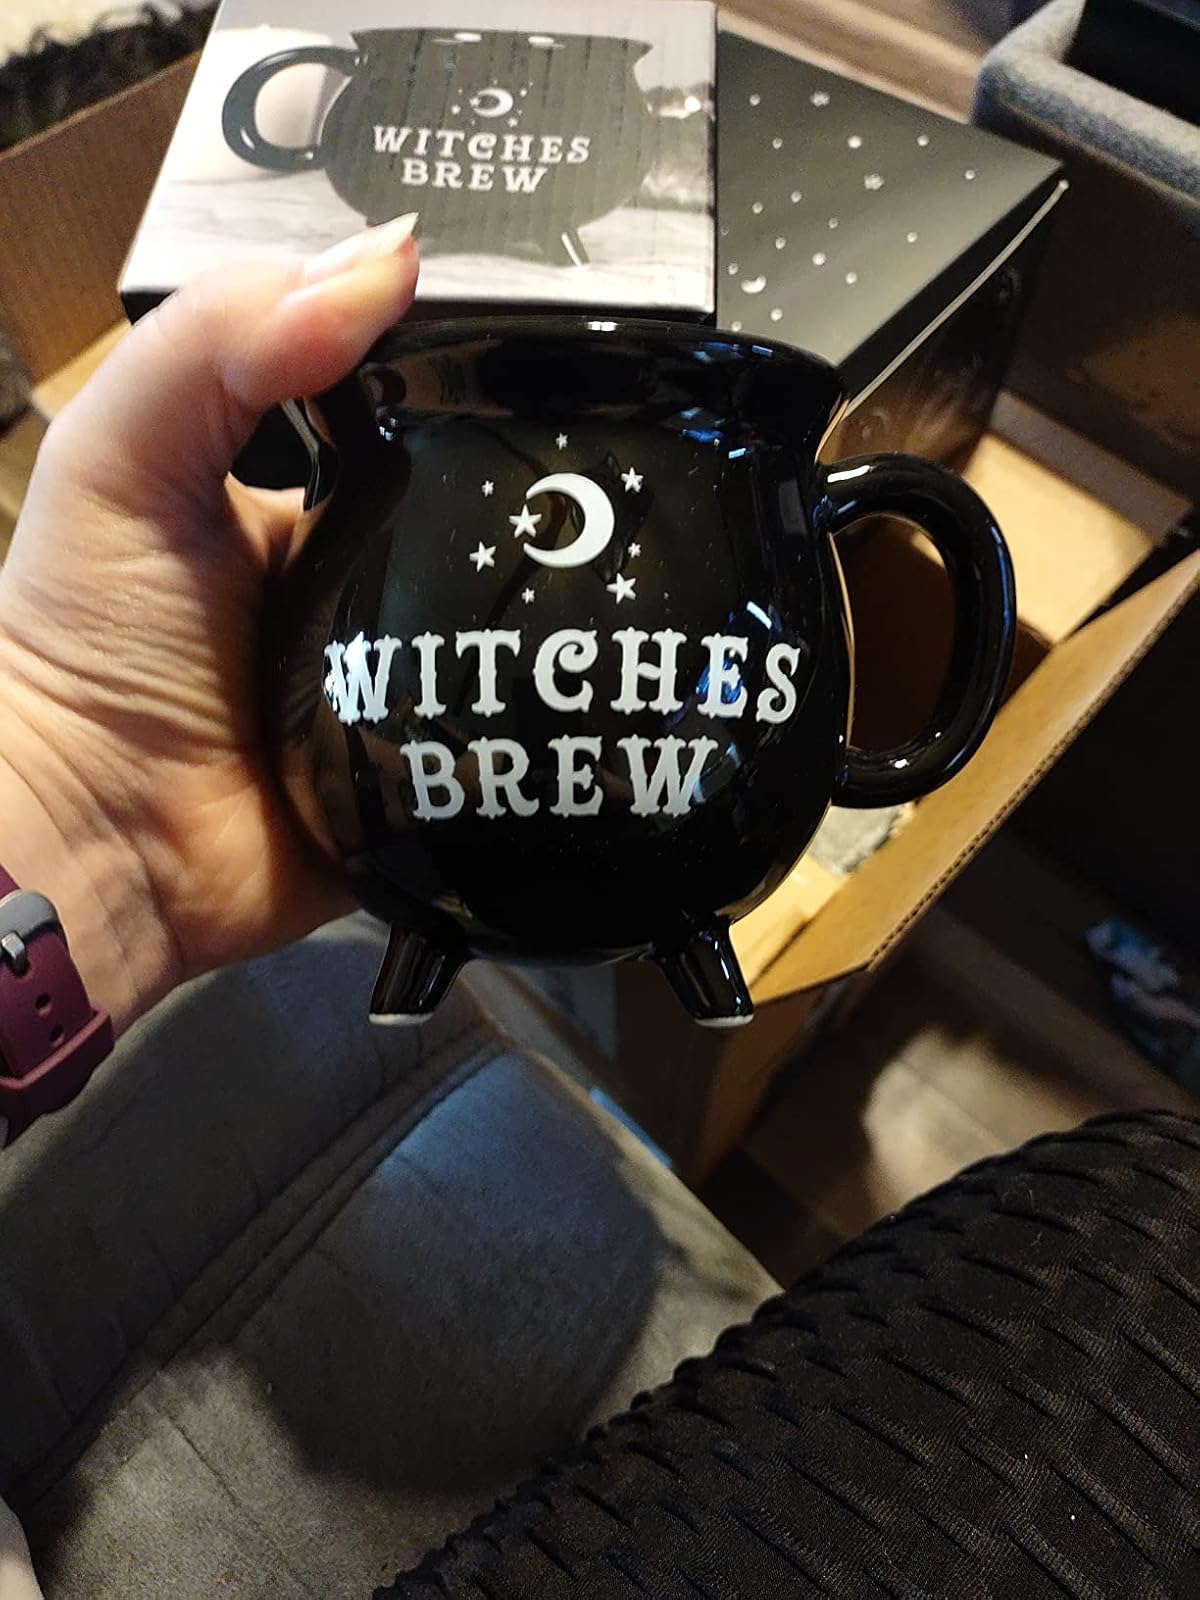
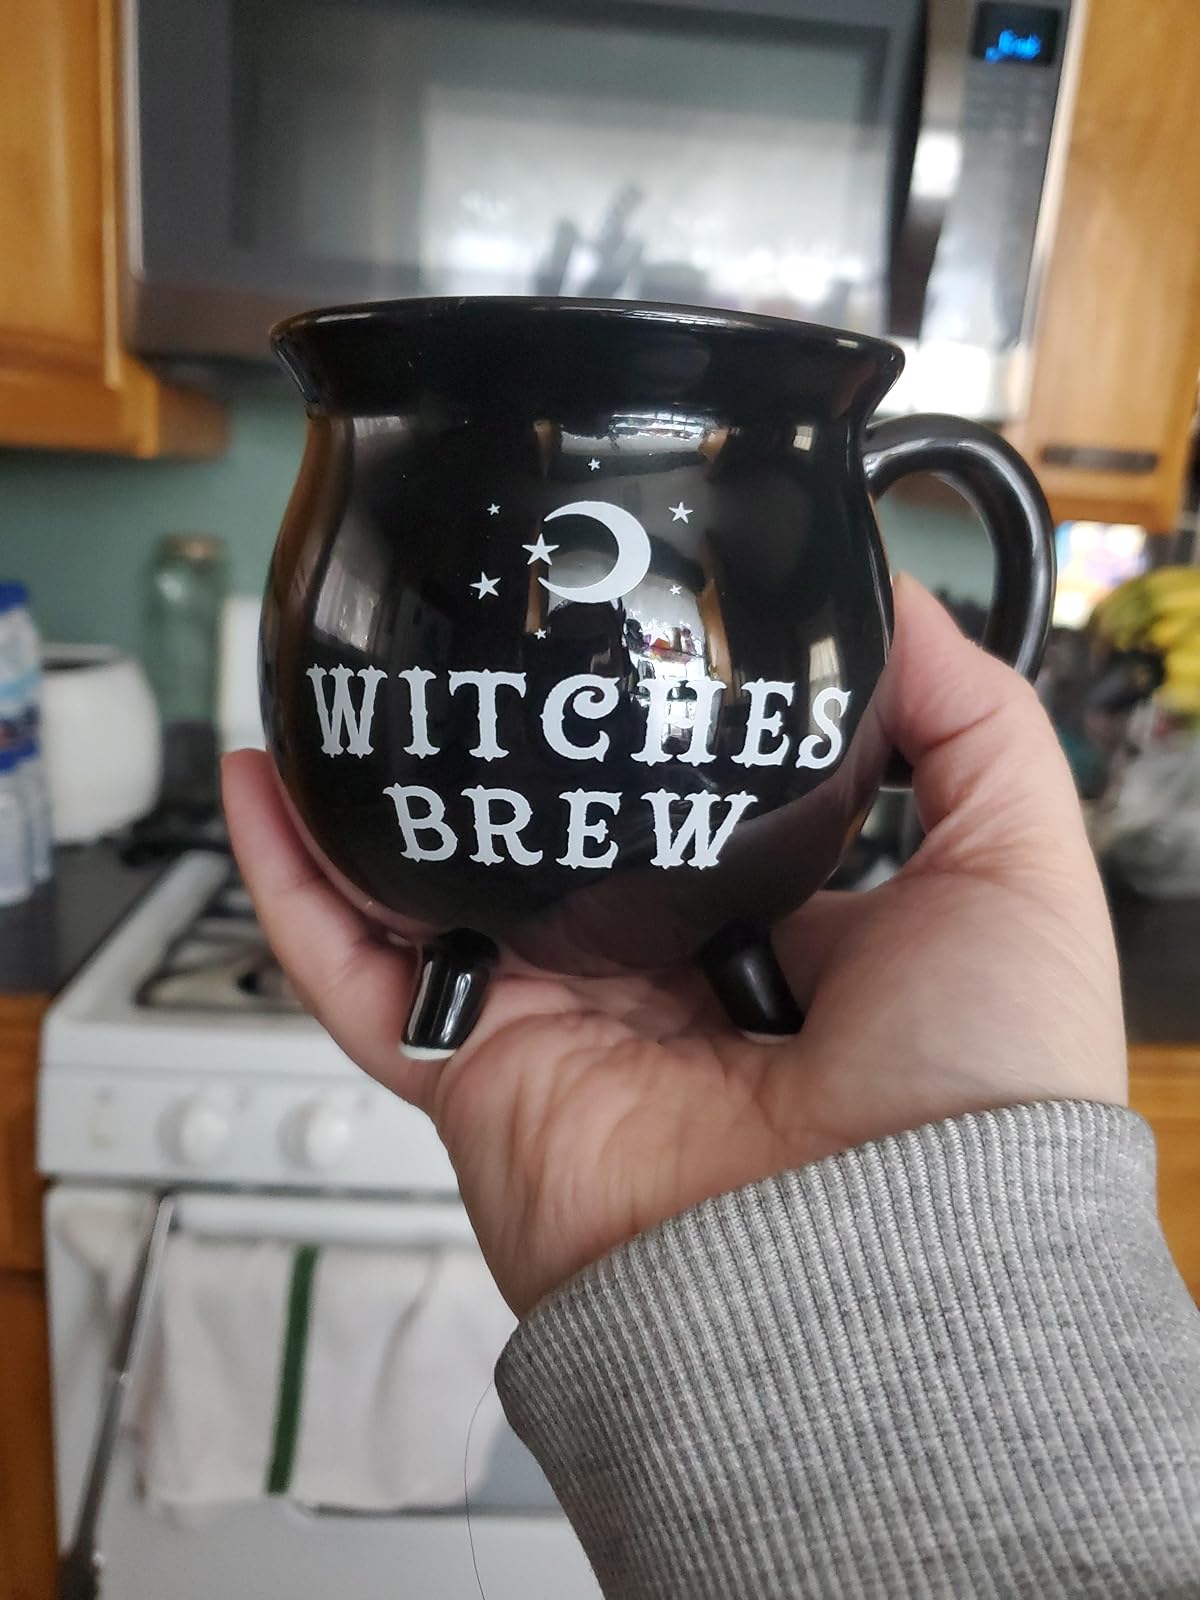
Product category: items_mug
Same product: yes